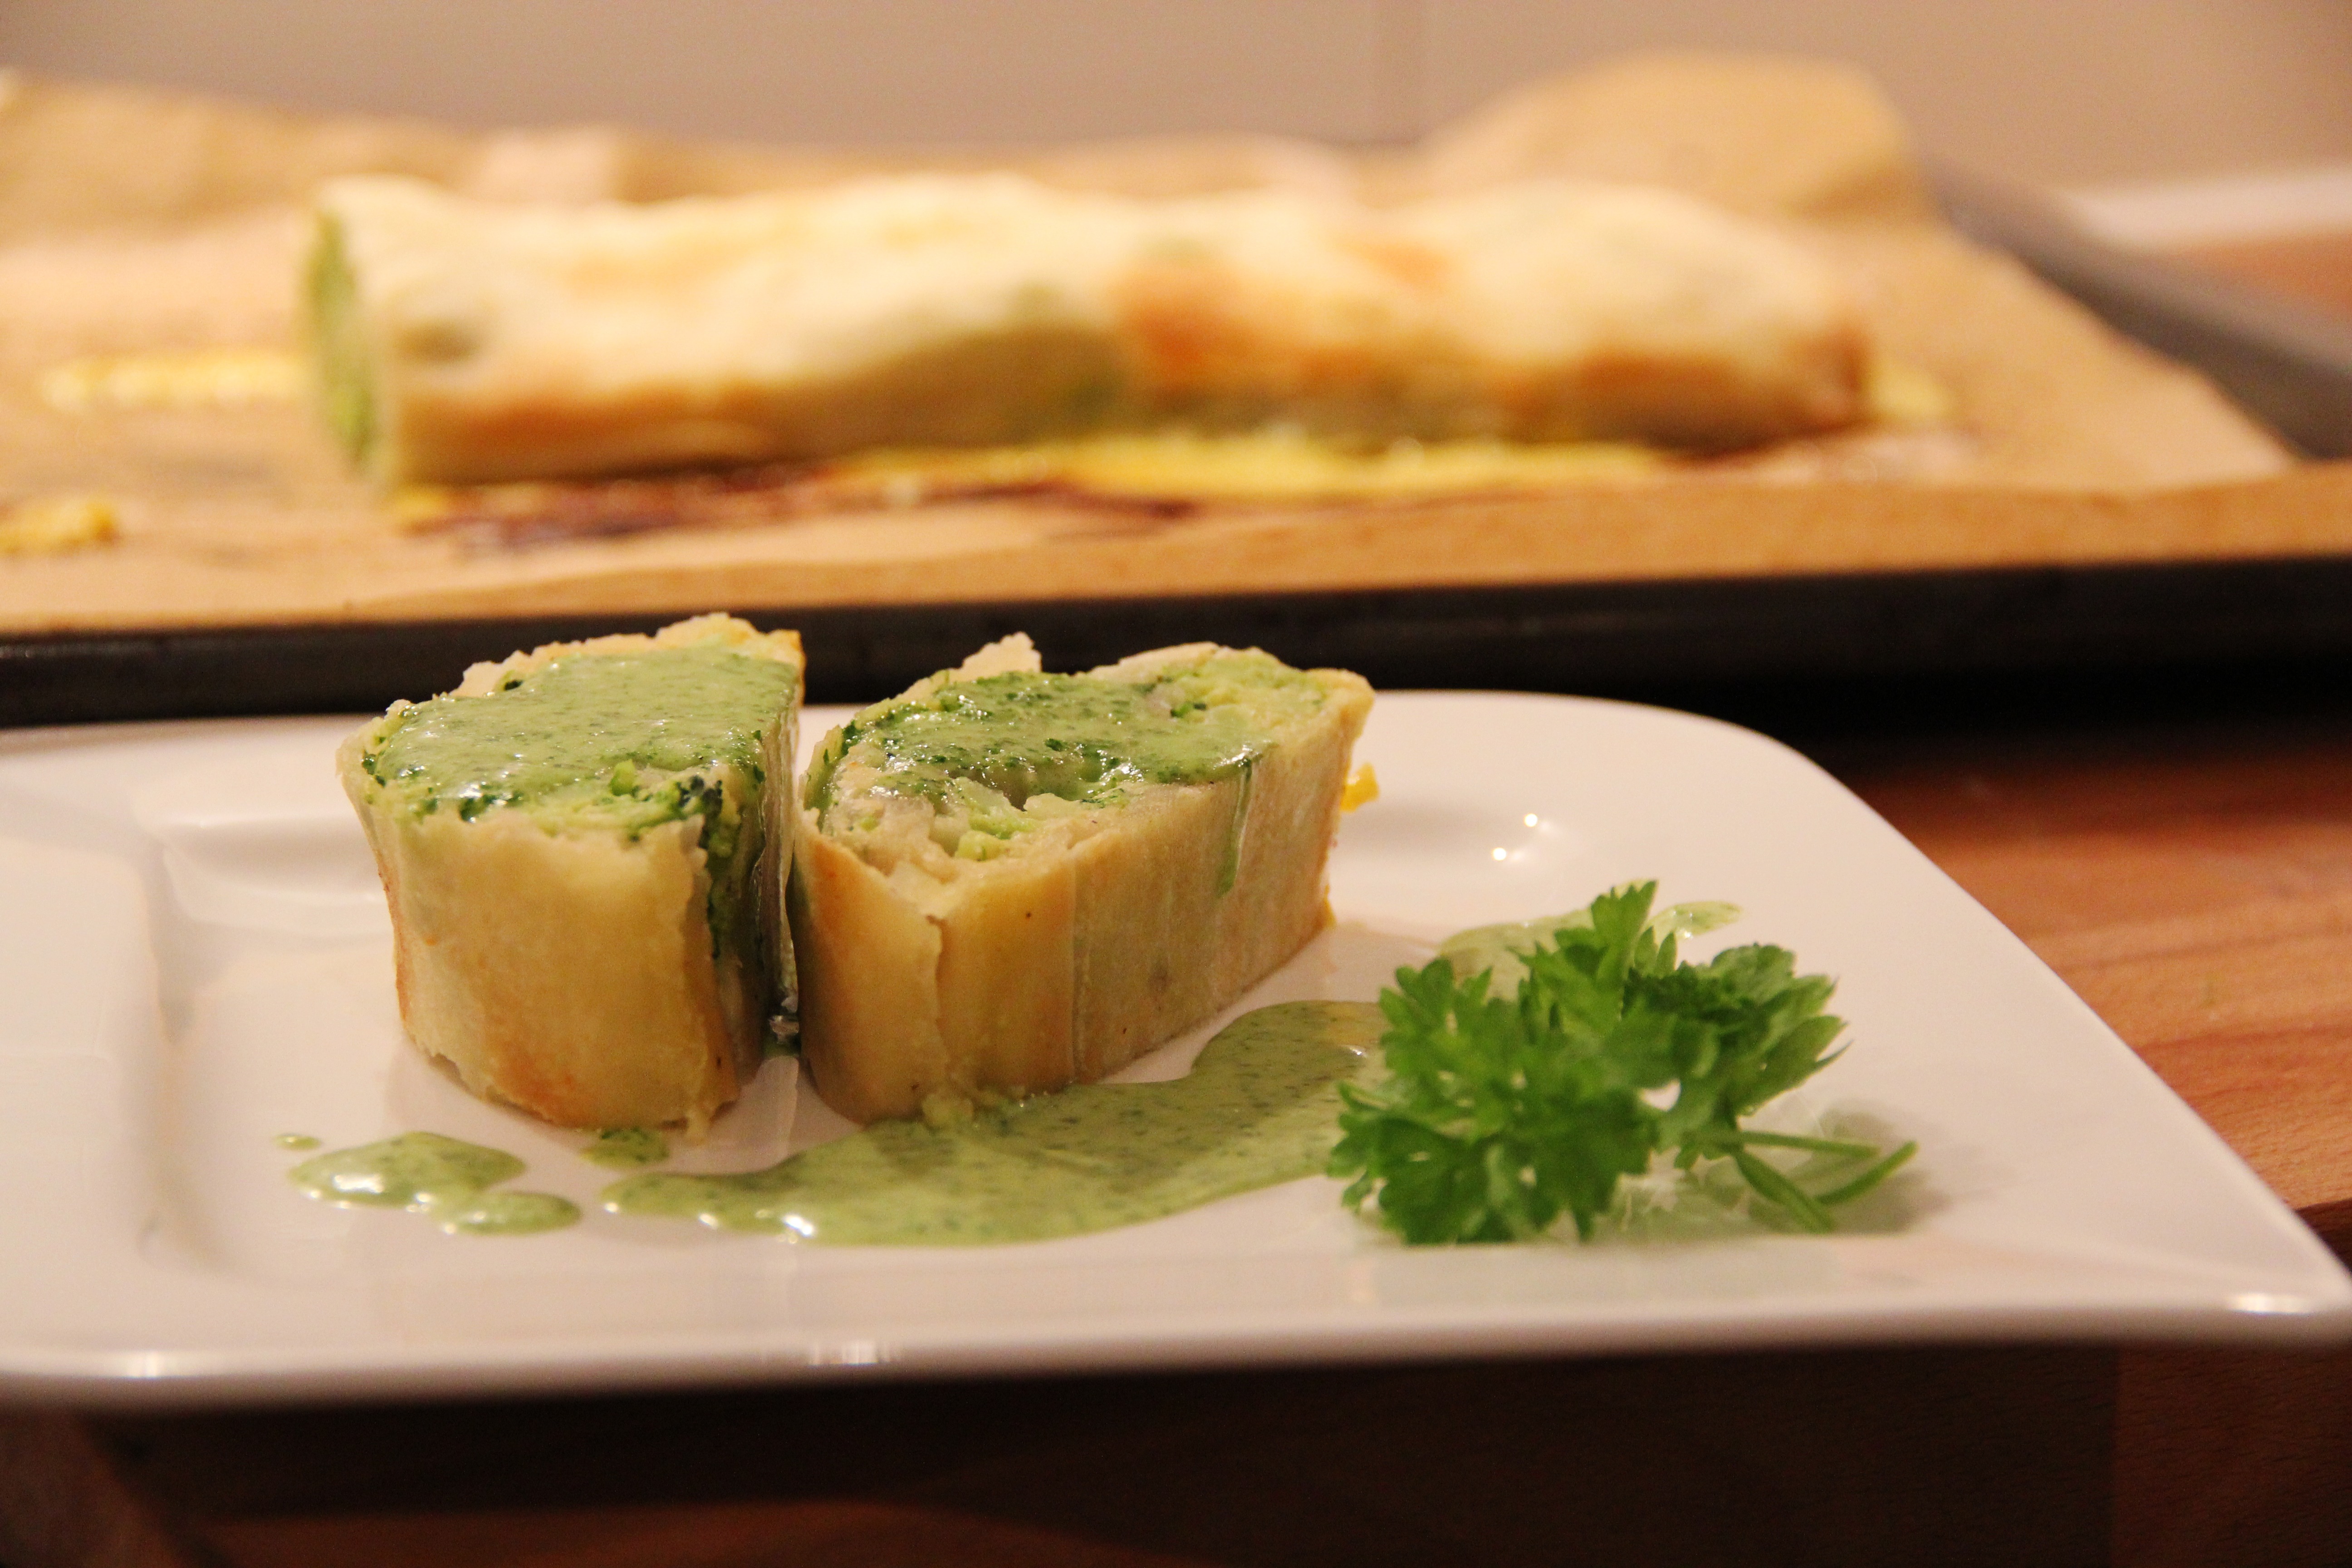
dip, dish, food, green, recipe, healthy, cuisine, cook, vegetables, vegetarian food, strudel, appetizer, hors d oeuvre, finger food, leaf vegetable